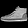
Label: Sneaker